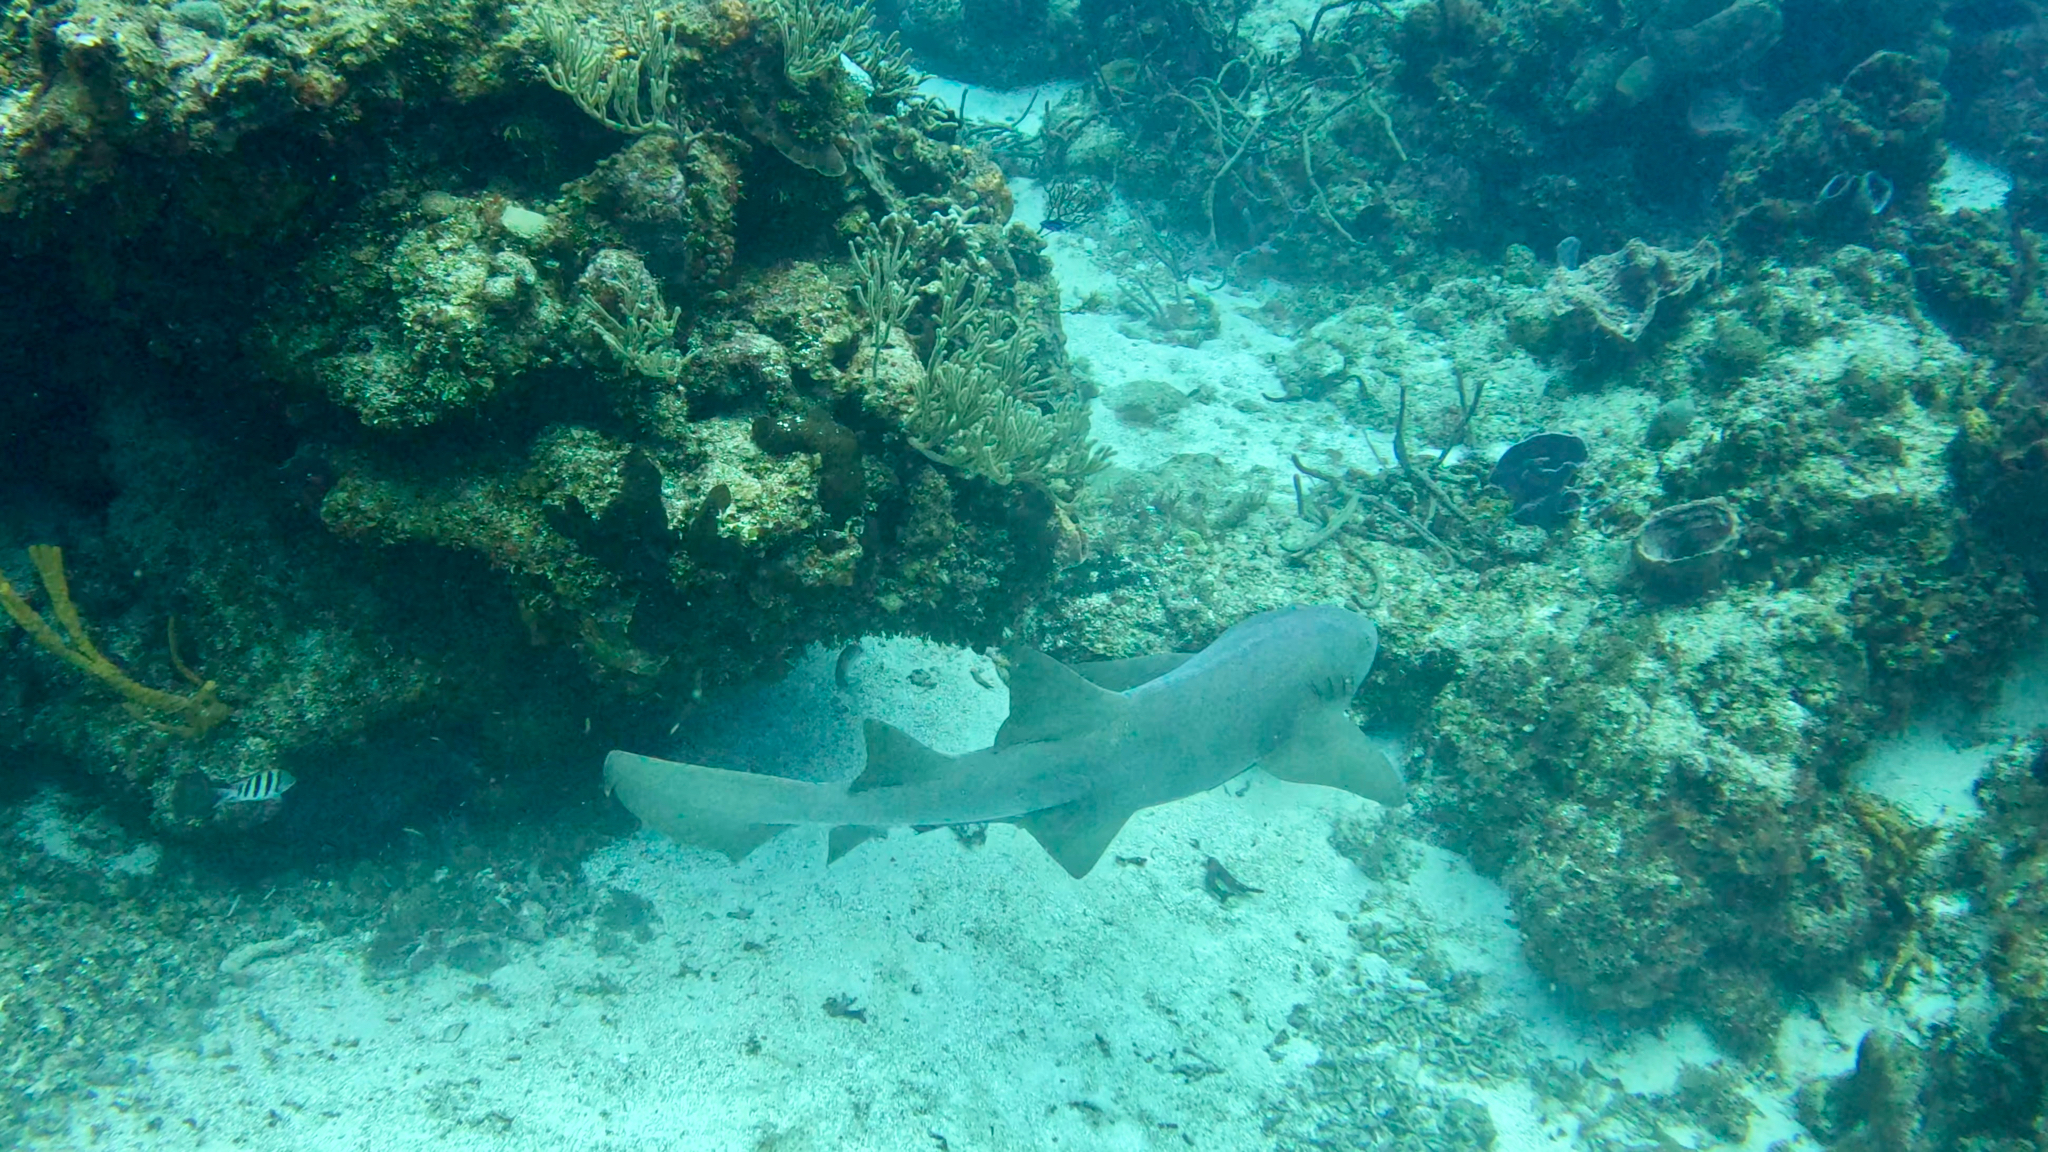
fish (species not among the labelled classes)